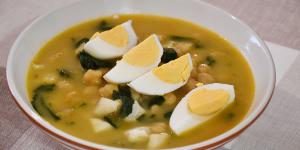
garbanzos con bacalao de la abuela